George Walsh (New Zealand politician)

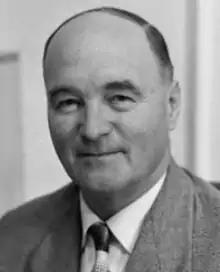

George Augustus Walsh (22 November 1899 – 15 May 1979) was a New Zealand politician of the National Party.